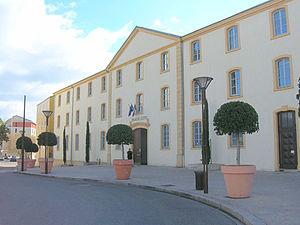
Roanne est une commune française située dans le département de la Loire, en région Auvergne-Rhône-Alpes.